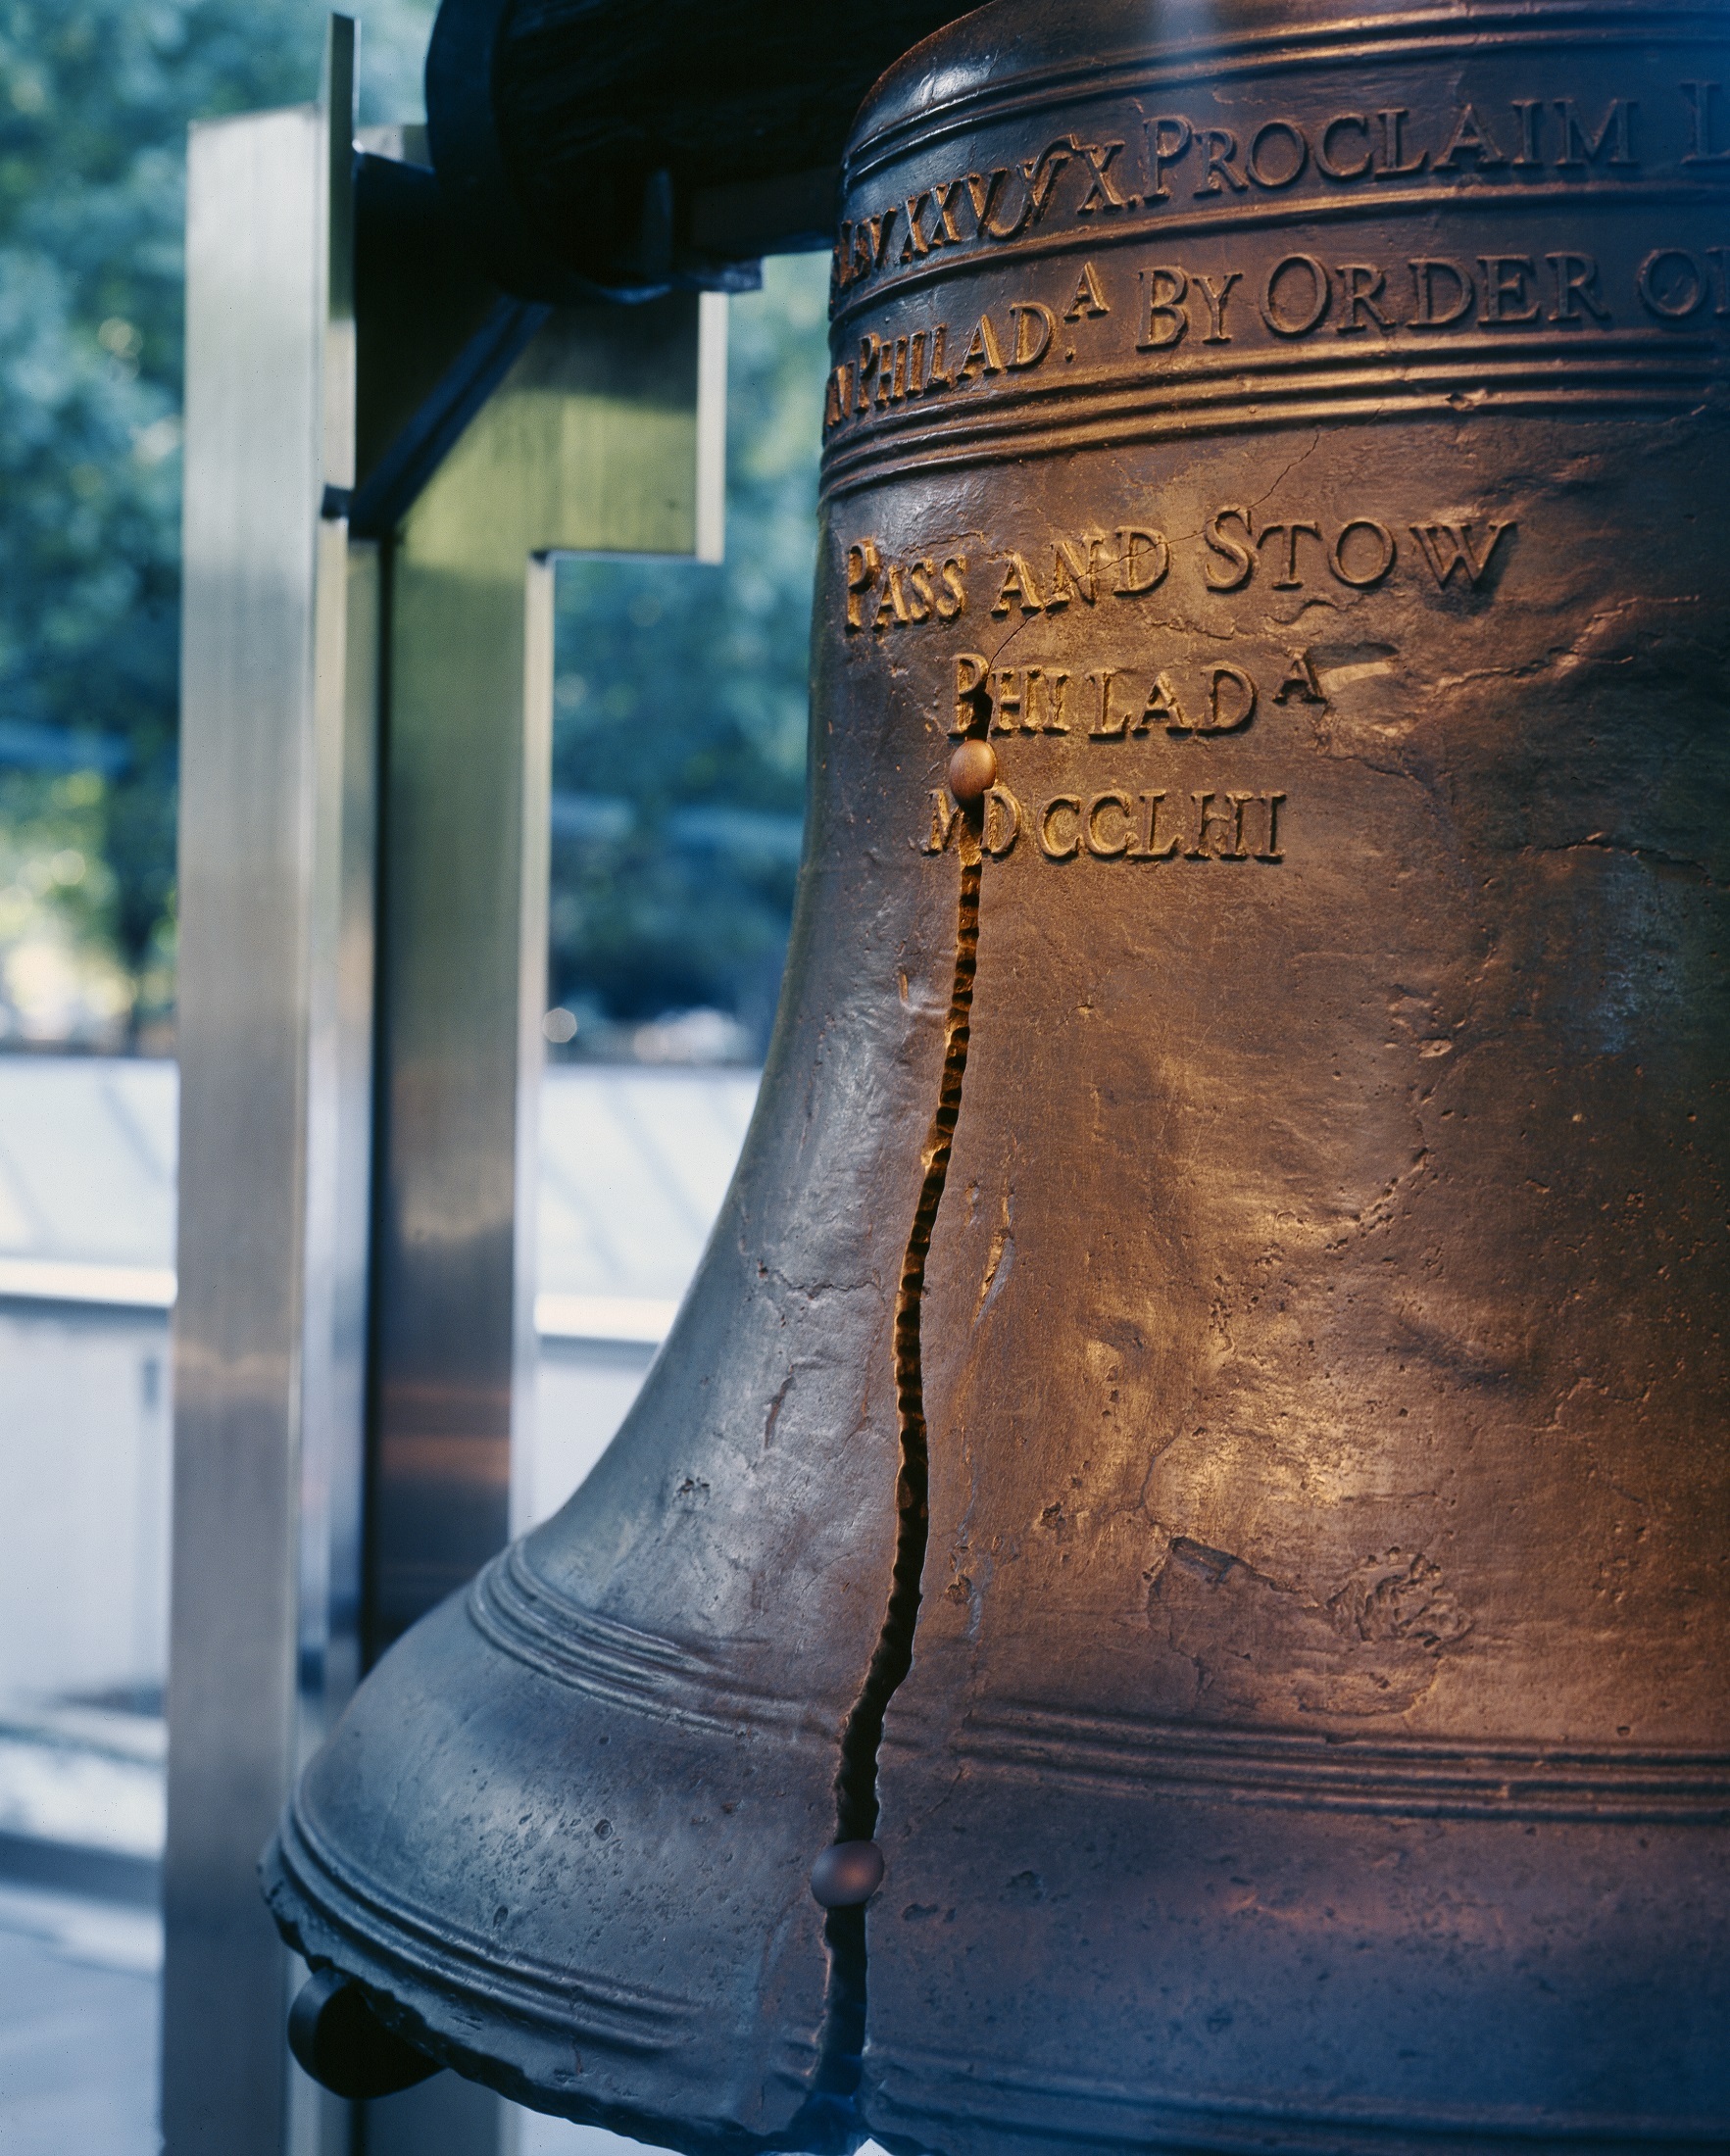
bell, symbol, hall, color, metal, usa, brown, crack, blue, historic, tourism, emblem, musical instrument, close up, footwear, pennsylvania, icon, independence, philadelphia, declaration, liberty bell